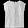
Label: T - shirt / top